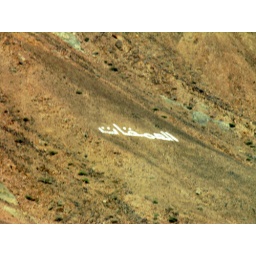
Village name carved into rock mountain in Oman.